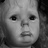
Emotion: sad